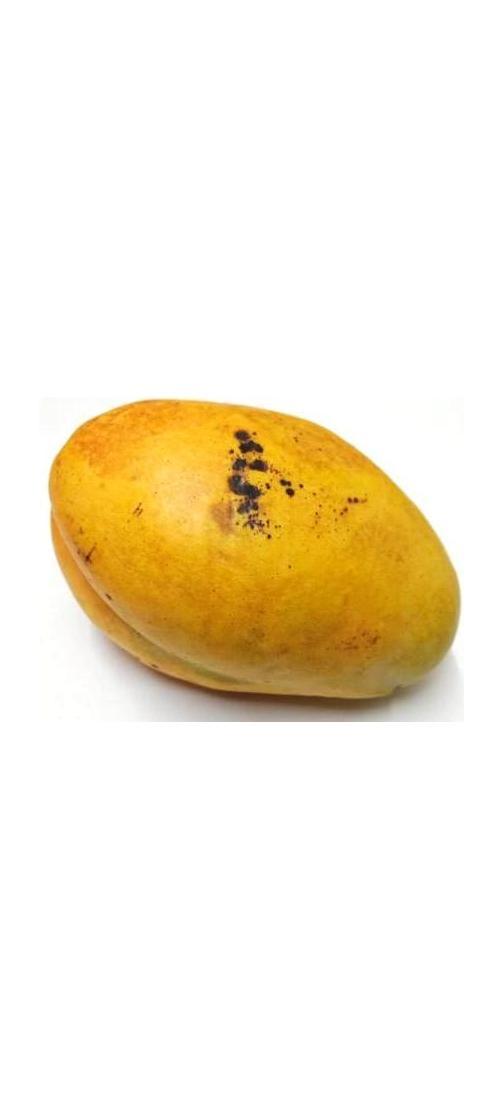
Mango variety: Bari-11